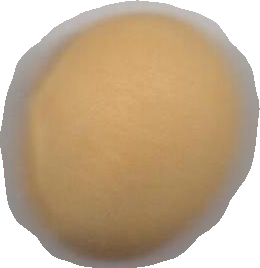
Variety: Grobogan